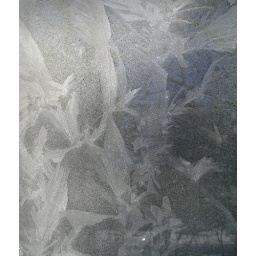
Taken from outside garage, with blue sky and birch tree reflection as in a mirror.